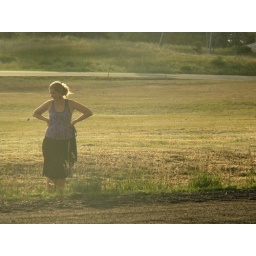
Stacia in the field across from their house on a stormy evening